Javier Esparza (politician)

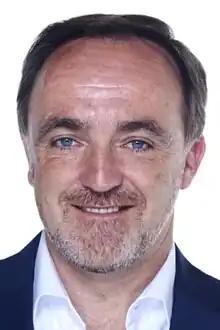
Esparza in 2019

José Javier Esparza Abaurrea (born 20 July 1970) is a Spanish politician of the Navarrese People's Union (UPN). He became the president of the party in 2015, the same year that he entered the Parliament of Navarre. He led the UPN until 2024.